Mexican passport

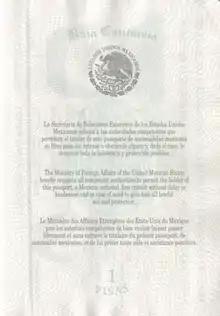
The message page in the Mexican passport.

The biographical information page ends with the Machine Readable Zone. The passport includes 32 pages for visas and passport stamps, each featuring the coat of arms of one of the 31 Mexican states and Mexico City.